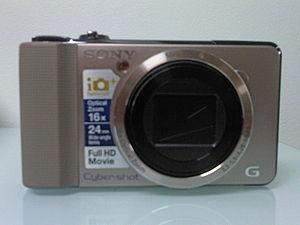
Le Cyber-shot DSC-HX9V est un appareil photographique numérique de type compact gros-zoom fabriqué par Sony et sorti en avril 2011.